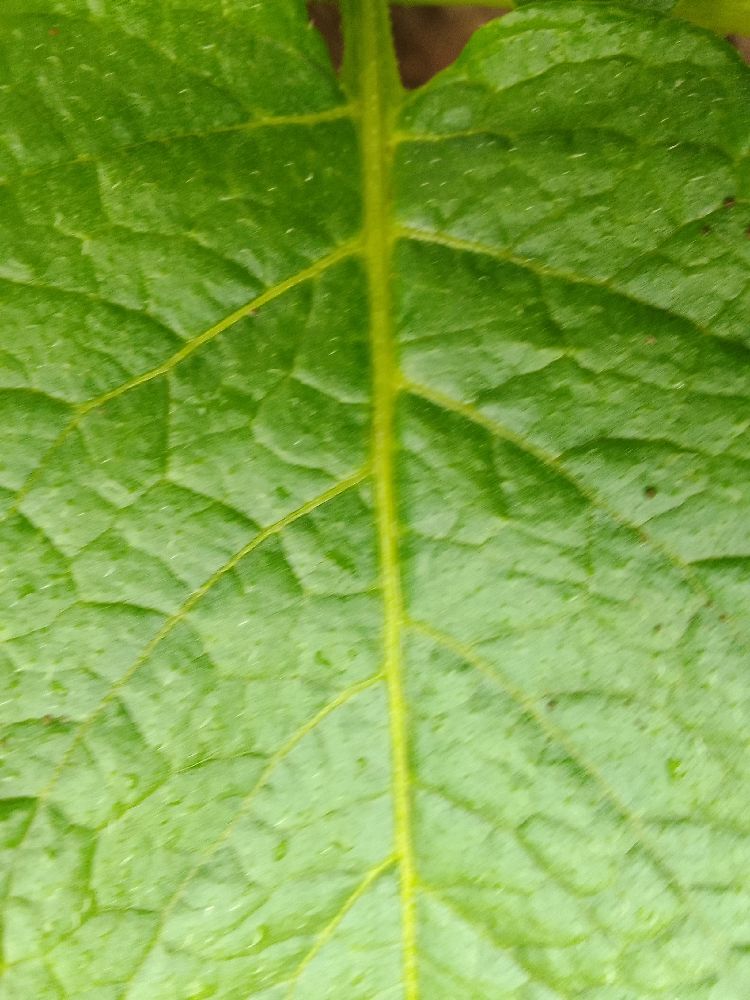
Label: Healthy